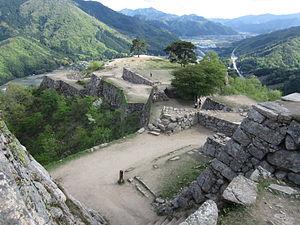
Le château de Takeda était un château japonais, désormais en ruine, situé dans la ville d'Asago au Japon. Il est situé à environ 353 mètres au-dessus du niveau de la mer dans la partie nord de la préfecture de Hyōgo, au nord de Himeji et au nord-ouest de Kyoto.